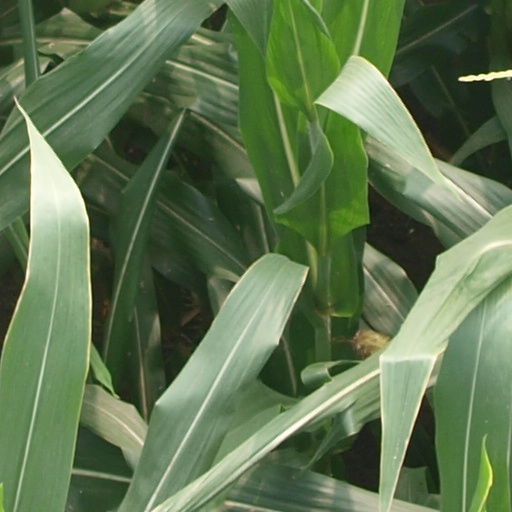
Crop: maize; corn